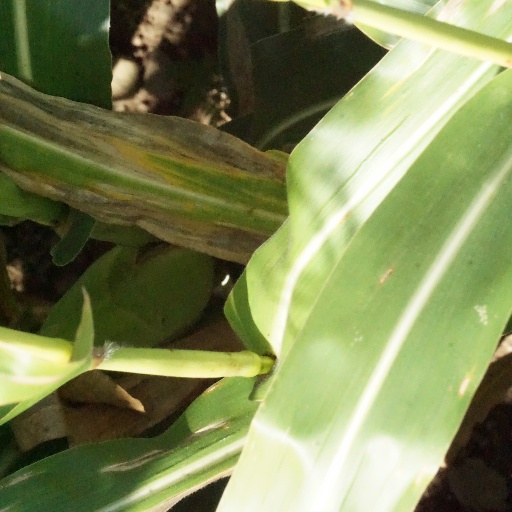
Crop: maize; corn